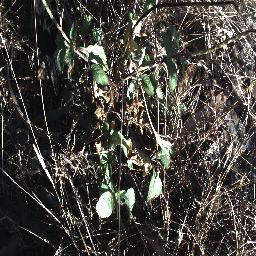
Label: snake_weed